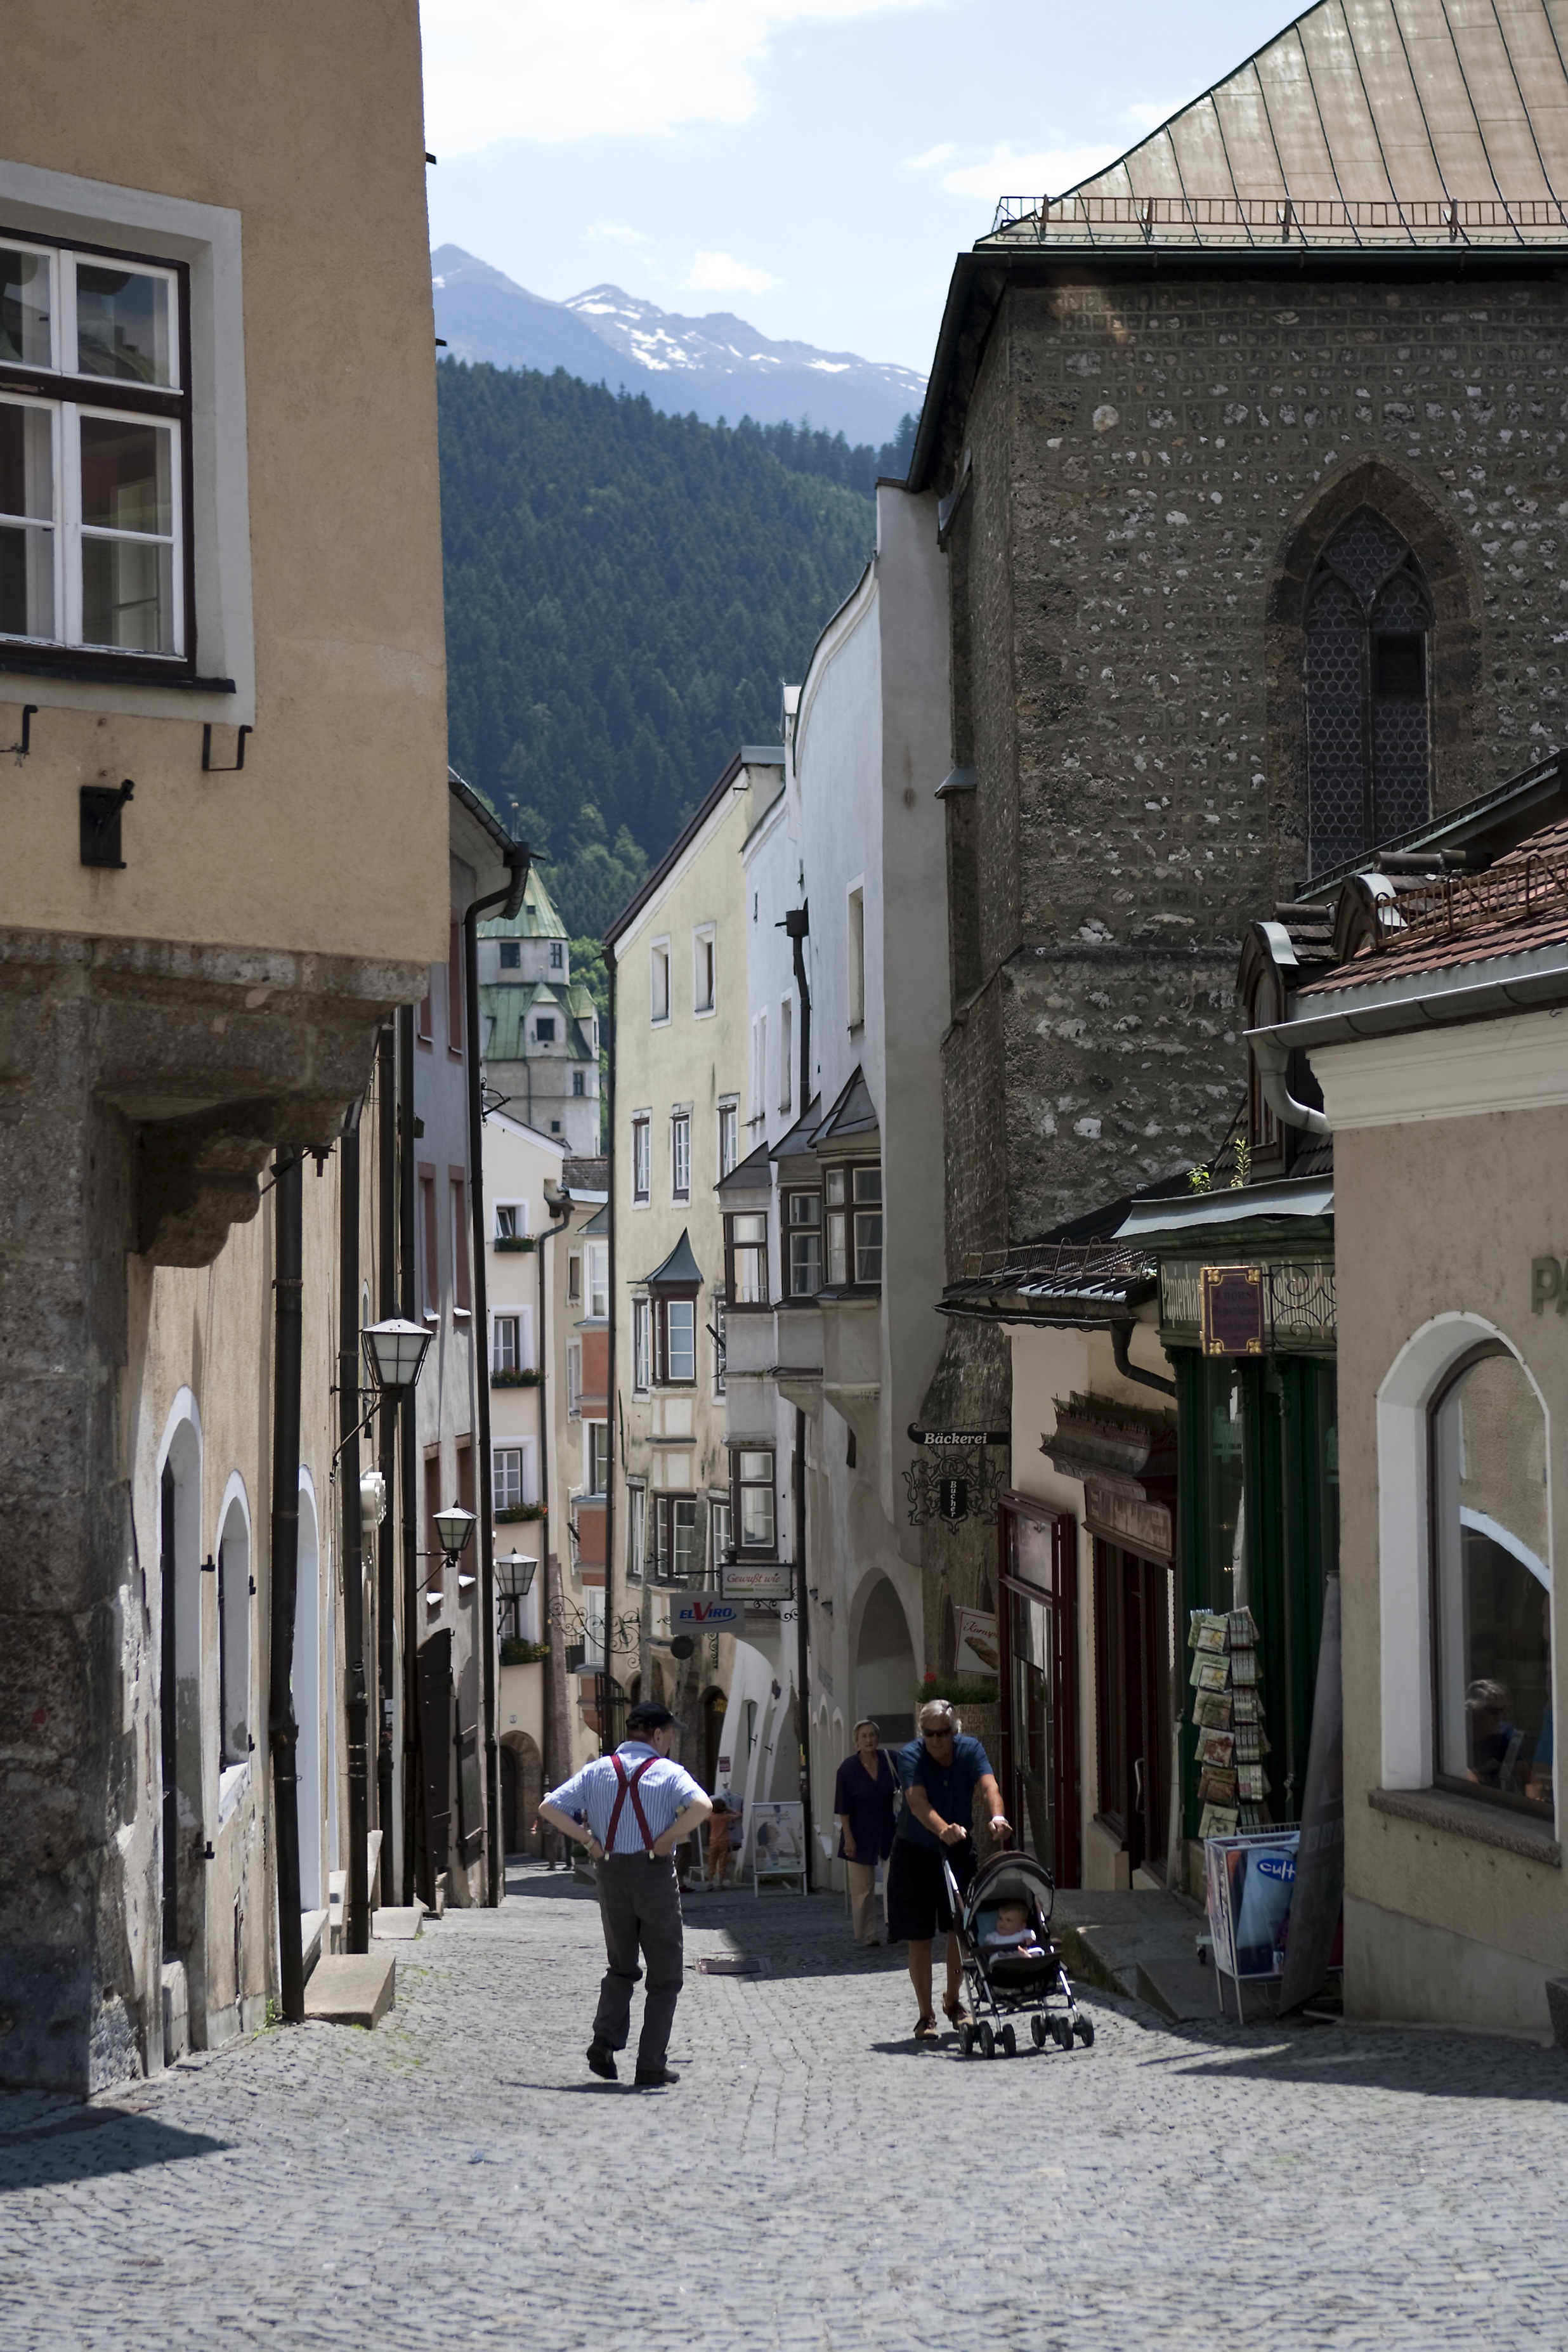
snow, winter, architecture, road, street, town, alley, vacation, travel, village, facade, tourism, medieval, pedestrians, buildings, infrastructure, neighbourhood, human settlement, halle in tirol, langer graben, steep hill